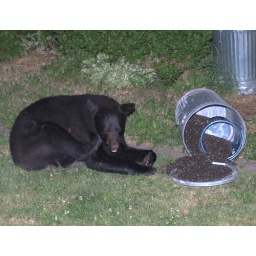
Pesky bear in the bird seed reserves.